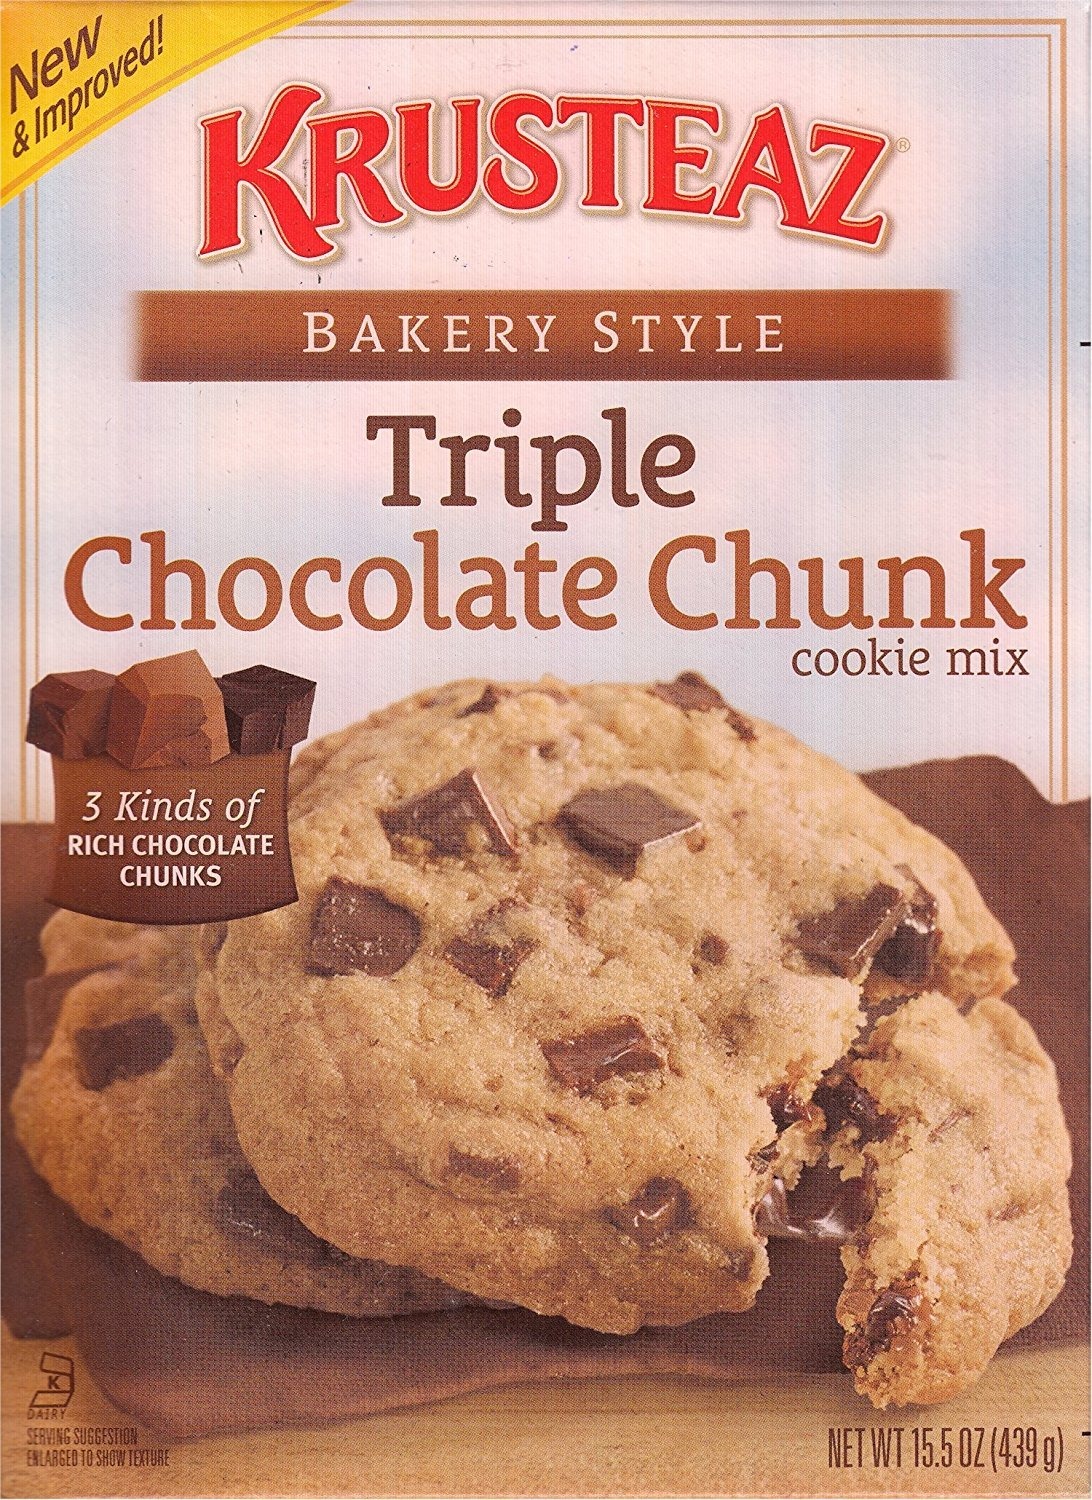
Item Name: Krusteaz Cookie Mix, Triple Chocolate Chunk, 17.5-Ounce Boxes (Pack of 2)
Value: 35.0
Unit: ounce

Price: 24